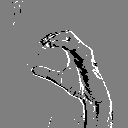
ASL letter: c